Istria

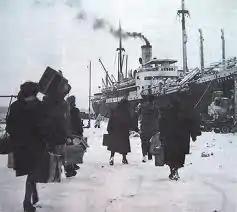
Istrian Italians leave Pula in 1947 during the Istrian–Dalmatian exodus

After this seven-year period, the Austrian Empire regained Istria, which became part of the constituent Kingdom of Illyria. This kingdom was broken up in 1849, after which Istria formed part of Austrian Littoral, also known as the "Küstenland", which also included the city of Trieste and the Princely County of Gorizia and Gradisca until 1918. At that time the borders of Istria included part of what is now Italian Venezia-Giulia and parts of modern-day Slovenia and Croatia, but not the city of Trieste.